Mariinskyi Park

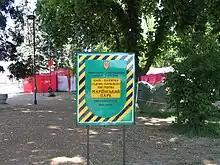
Information sign about the park

Mariinskyi Park is a park located in Pechersk neighborhood in front of the Supreme Council of Ukraine (Constitution Square), Hrushevsky Street, and Park Road. The park is also a Soviet necropolis. The park is recognized as part of the Nature Preservation Fund of Ukraine, yet its official listing is not known.